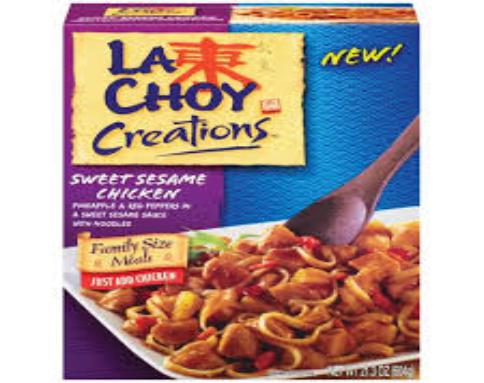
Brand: La Choy
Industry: Food